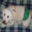
Label: dog